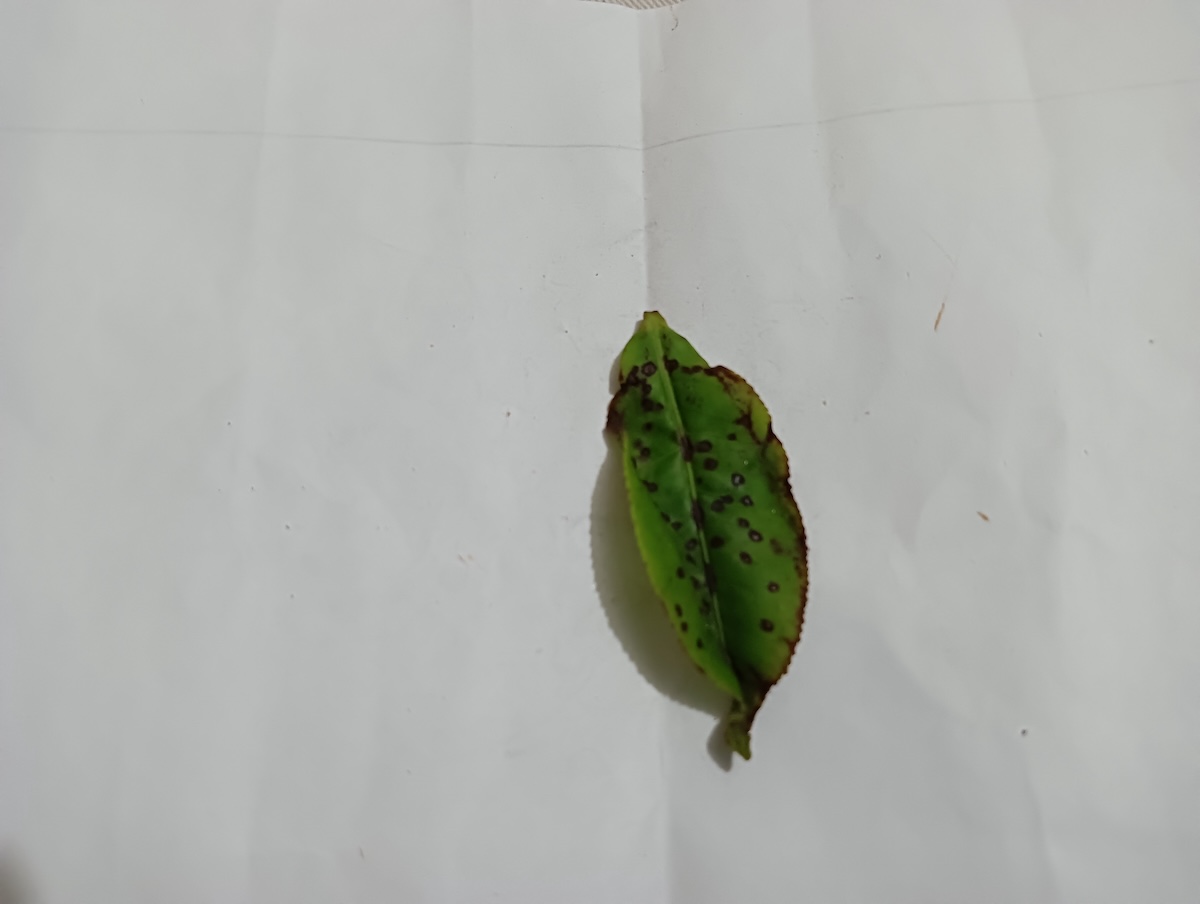
Label: Helopeltis